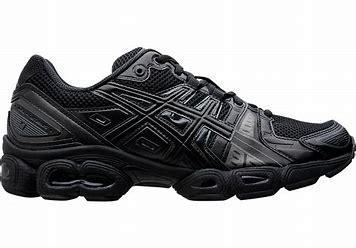
Brand: Asics
Model: Gel Nimbus 9